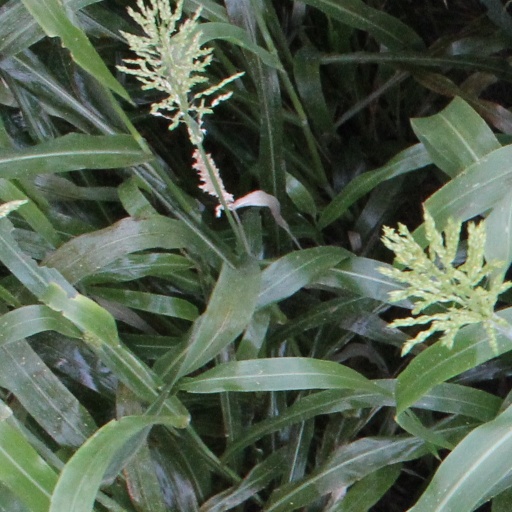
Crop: sorghum